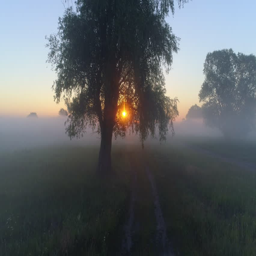
aerial view of trees at foggy meadow early in the morning .